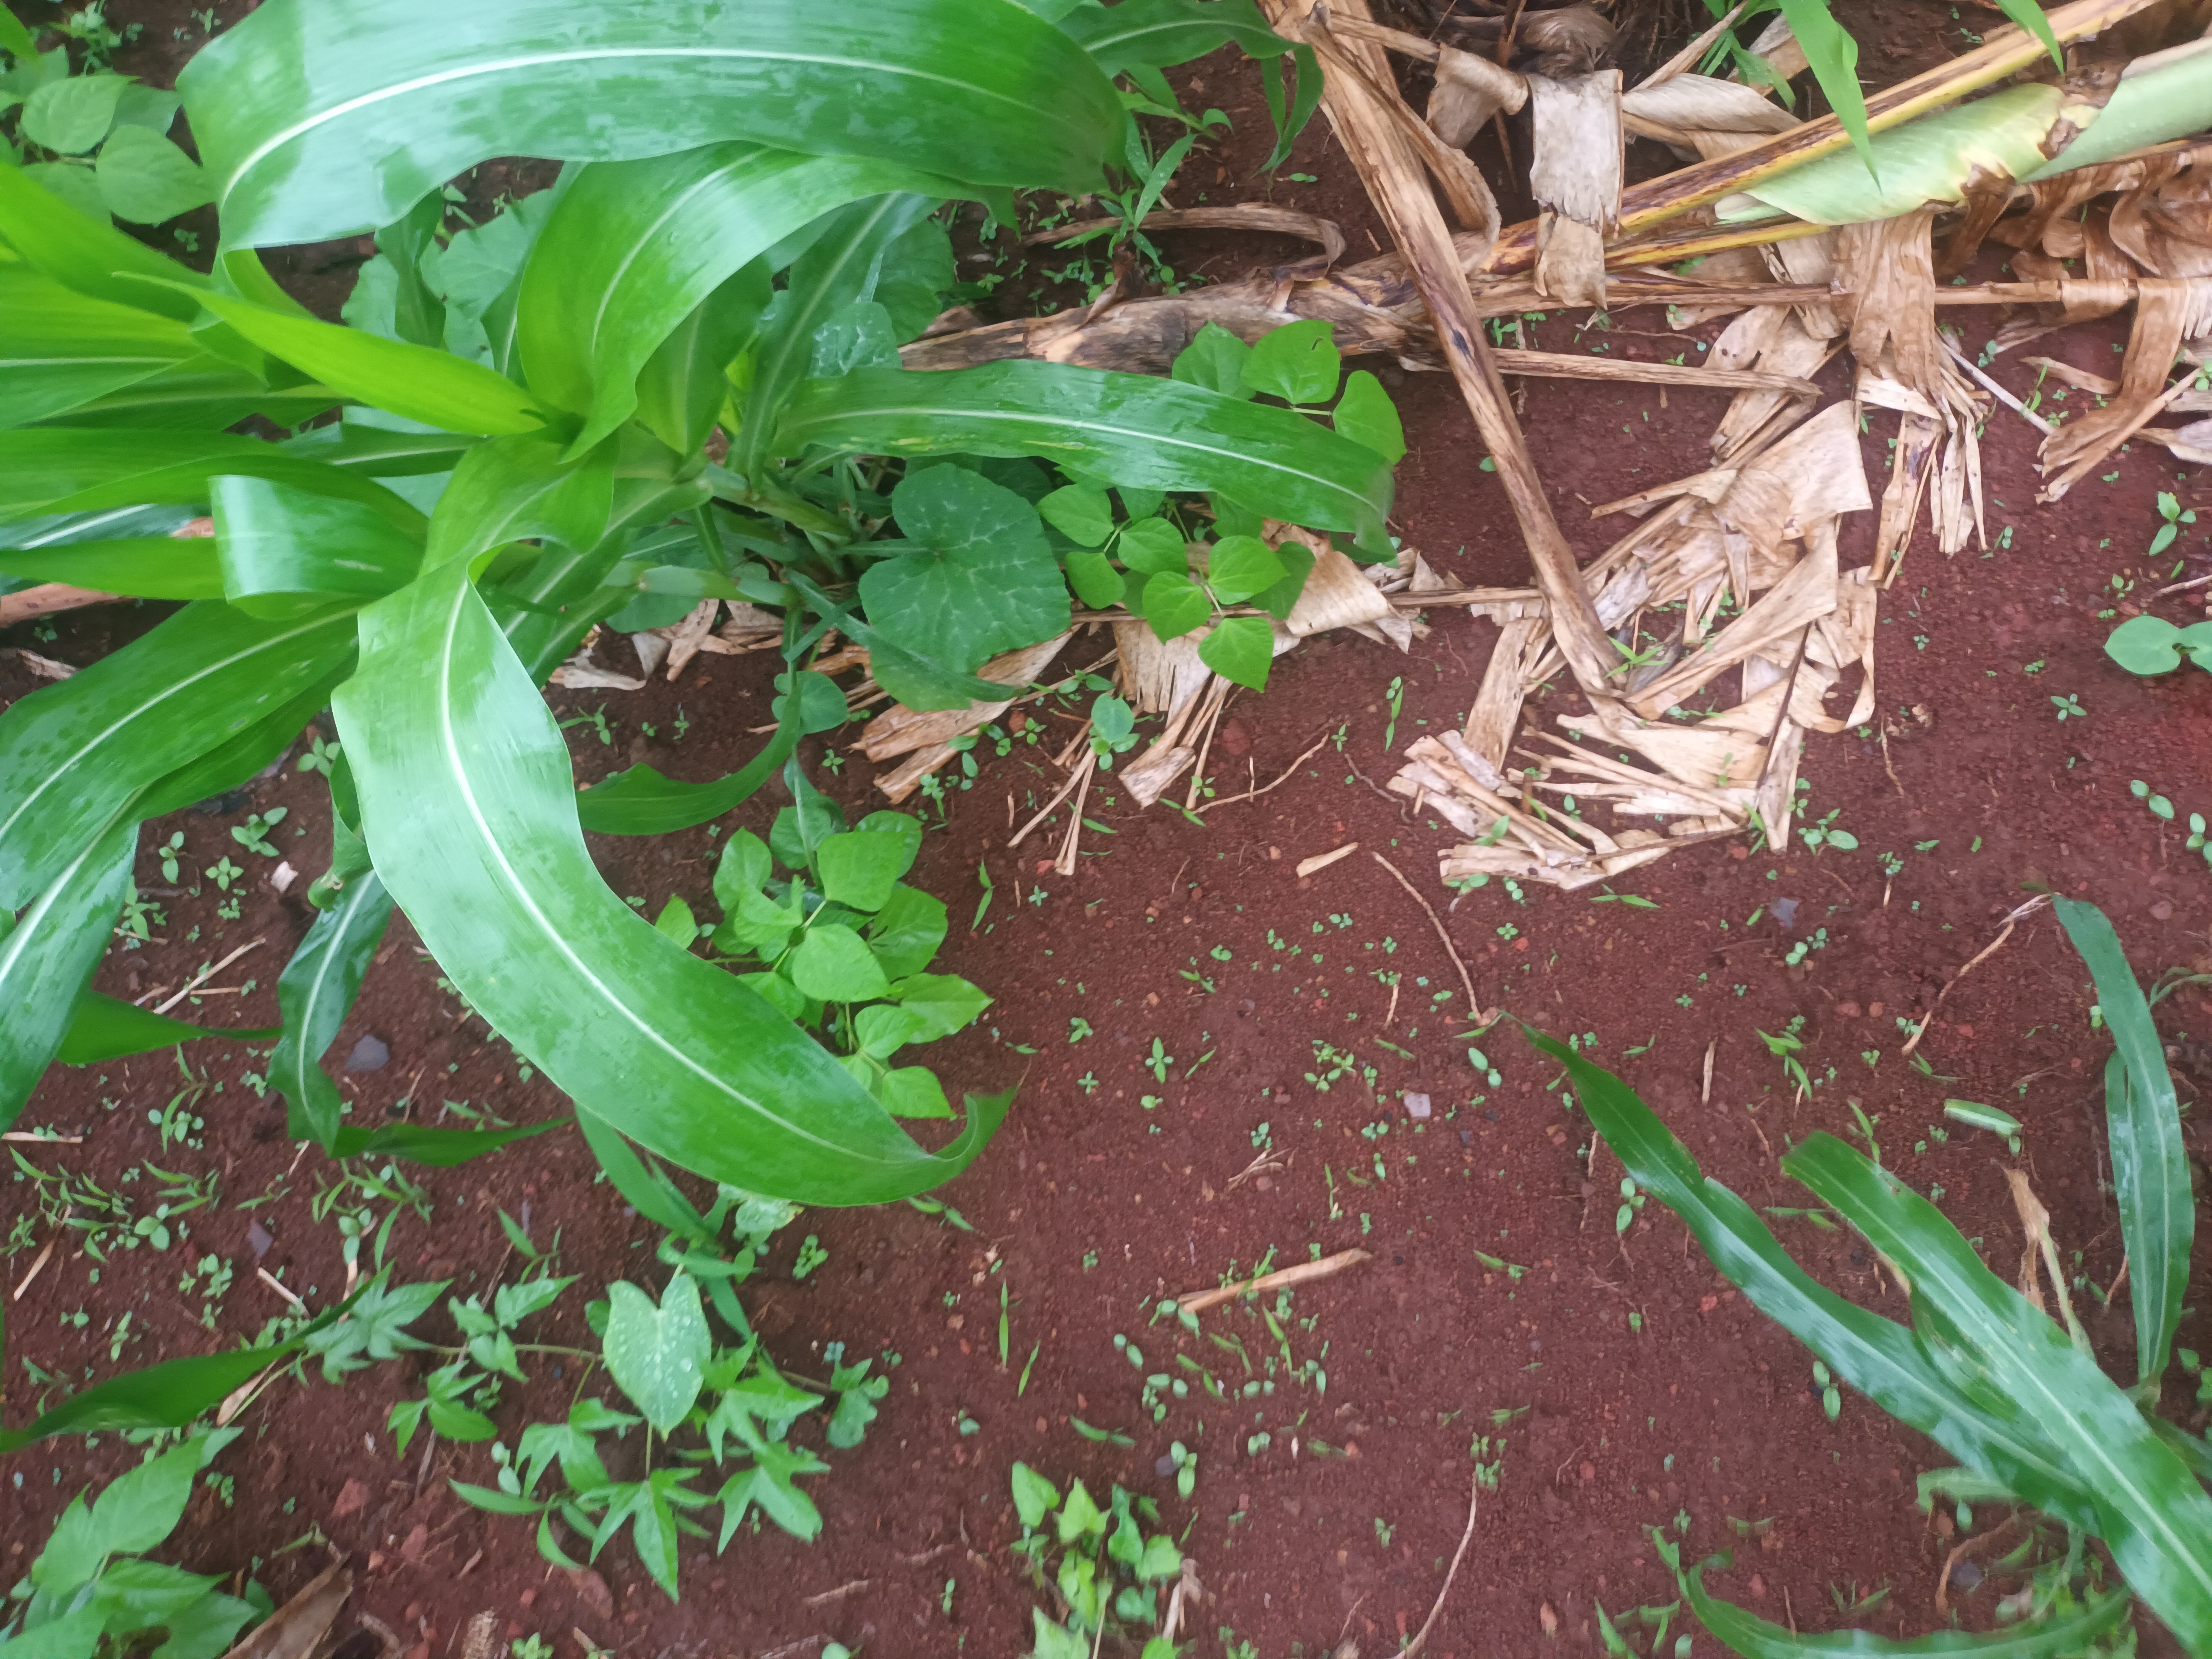
Label: healthy